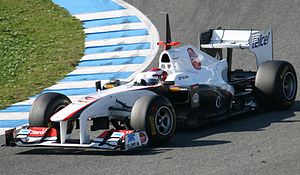
Formel 1 2011 / Konstruktører og kørere i 2011
Sauber C30
Formel 1-VM 2011 var det 62. Formel 1 verdensmesterskab og blev arrangeret af FIA. Det startede 27. marts og sluttede 27. november, og totalt skulle der køres 19 formel 1-løb.